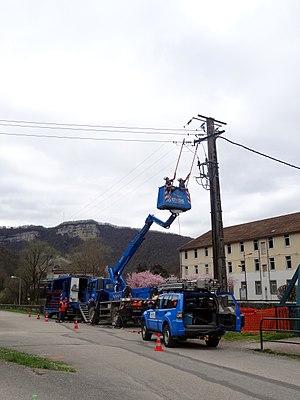
Travaux sous tension HTA sur une ligne.
Enedis, anciennement ERDF, est une société anonyme à conseil de surveillance et directoire, filiale à 100 % d'EDF chargée de la gestion et de l'aménagement de 95 % du réseau de distribution d'électricité en France. Elle ne doit pas être confondue avec RTE qui est le gestionnaire du réseau de transport d'électricité en haute tension supérieure à 50 kV.